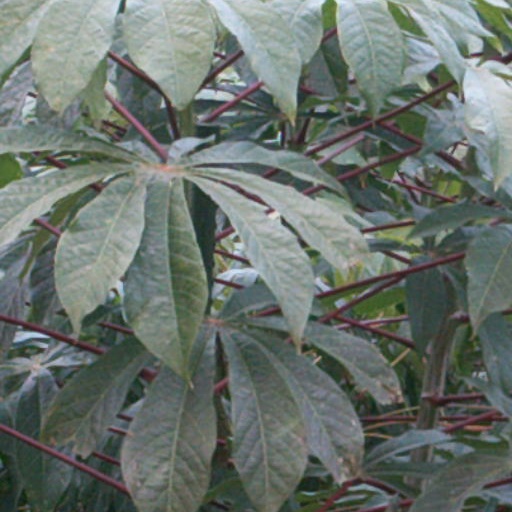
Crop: cassava